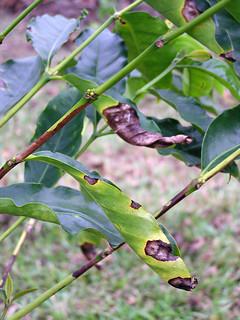
Plant: Coffee
Disease: coffee berry blotch